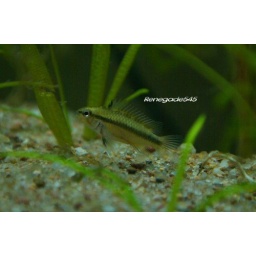
Small female A. trifasciata in a nice yellow breeding dress.